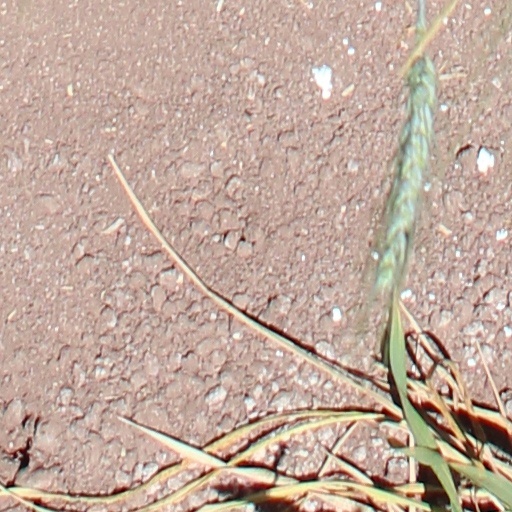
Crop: wheat